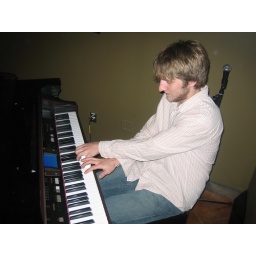
Weej plays piano for people in jackson with a red shirt on and jeans... blue jeans